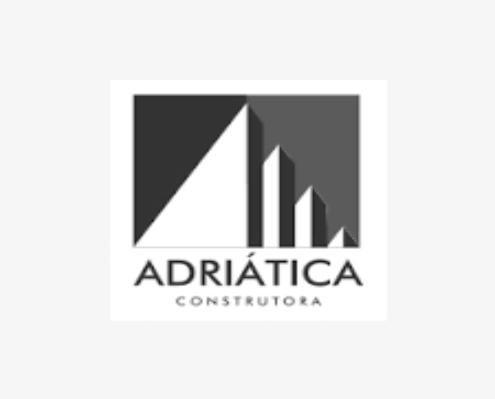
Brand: Adriatica
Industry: Clothes